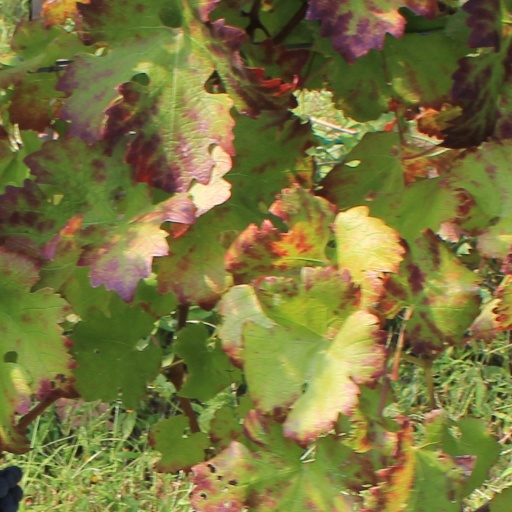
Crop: grape